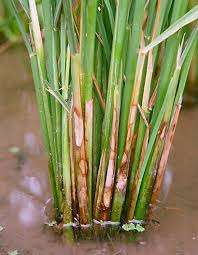
Plant: Ginger
Disease: ginger sheath blight